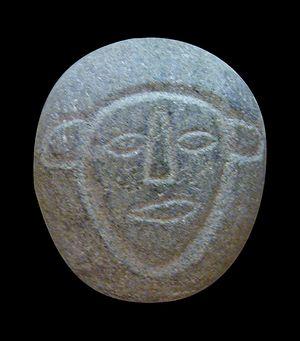
Galet de granit avec figure de divinité, Carthage, Ve siècle av. J.-C.
Le musée national du Bardo est un musée de Tunis, capitale de la Tunisie, situé dans la banlieue du Bardo.